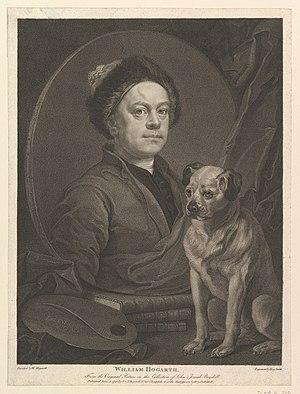
John Boydell, né le 19 janvier 1719 à Dorrington Lane et mort le 12 décembre 1804 à Londres, est un éditeur et graveur anglais du XVIIIᵉ siècle spécialisé dans les gravures de reproduction. Il a contribué à faire basculer l'équilibre du commerce de la gravure entre la France et l’Angleterre en faveur de cette dernière et a été à l’origine d’une école de l'art britannique. Ancien graveur lui-même, Boydell a promu les intérêts des artistes ainsi que des mécènes et, ce faisant, son entreprise a prospéré.